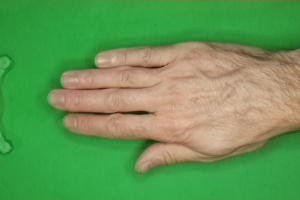
Label: paper